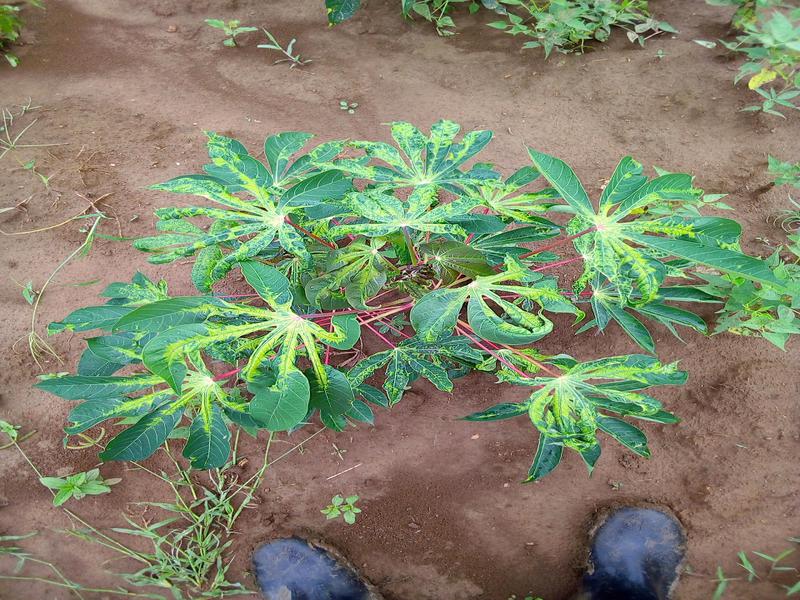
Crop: cassava
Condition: mosaic_disease